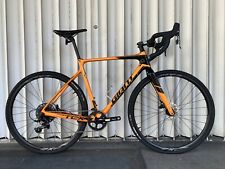
Vehicle type: Bikes